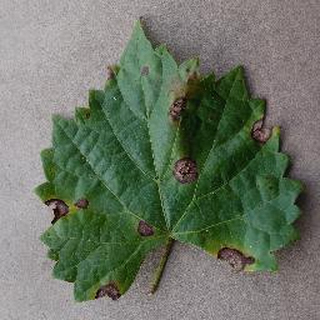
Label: grape_black_rot